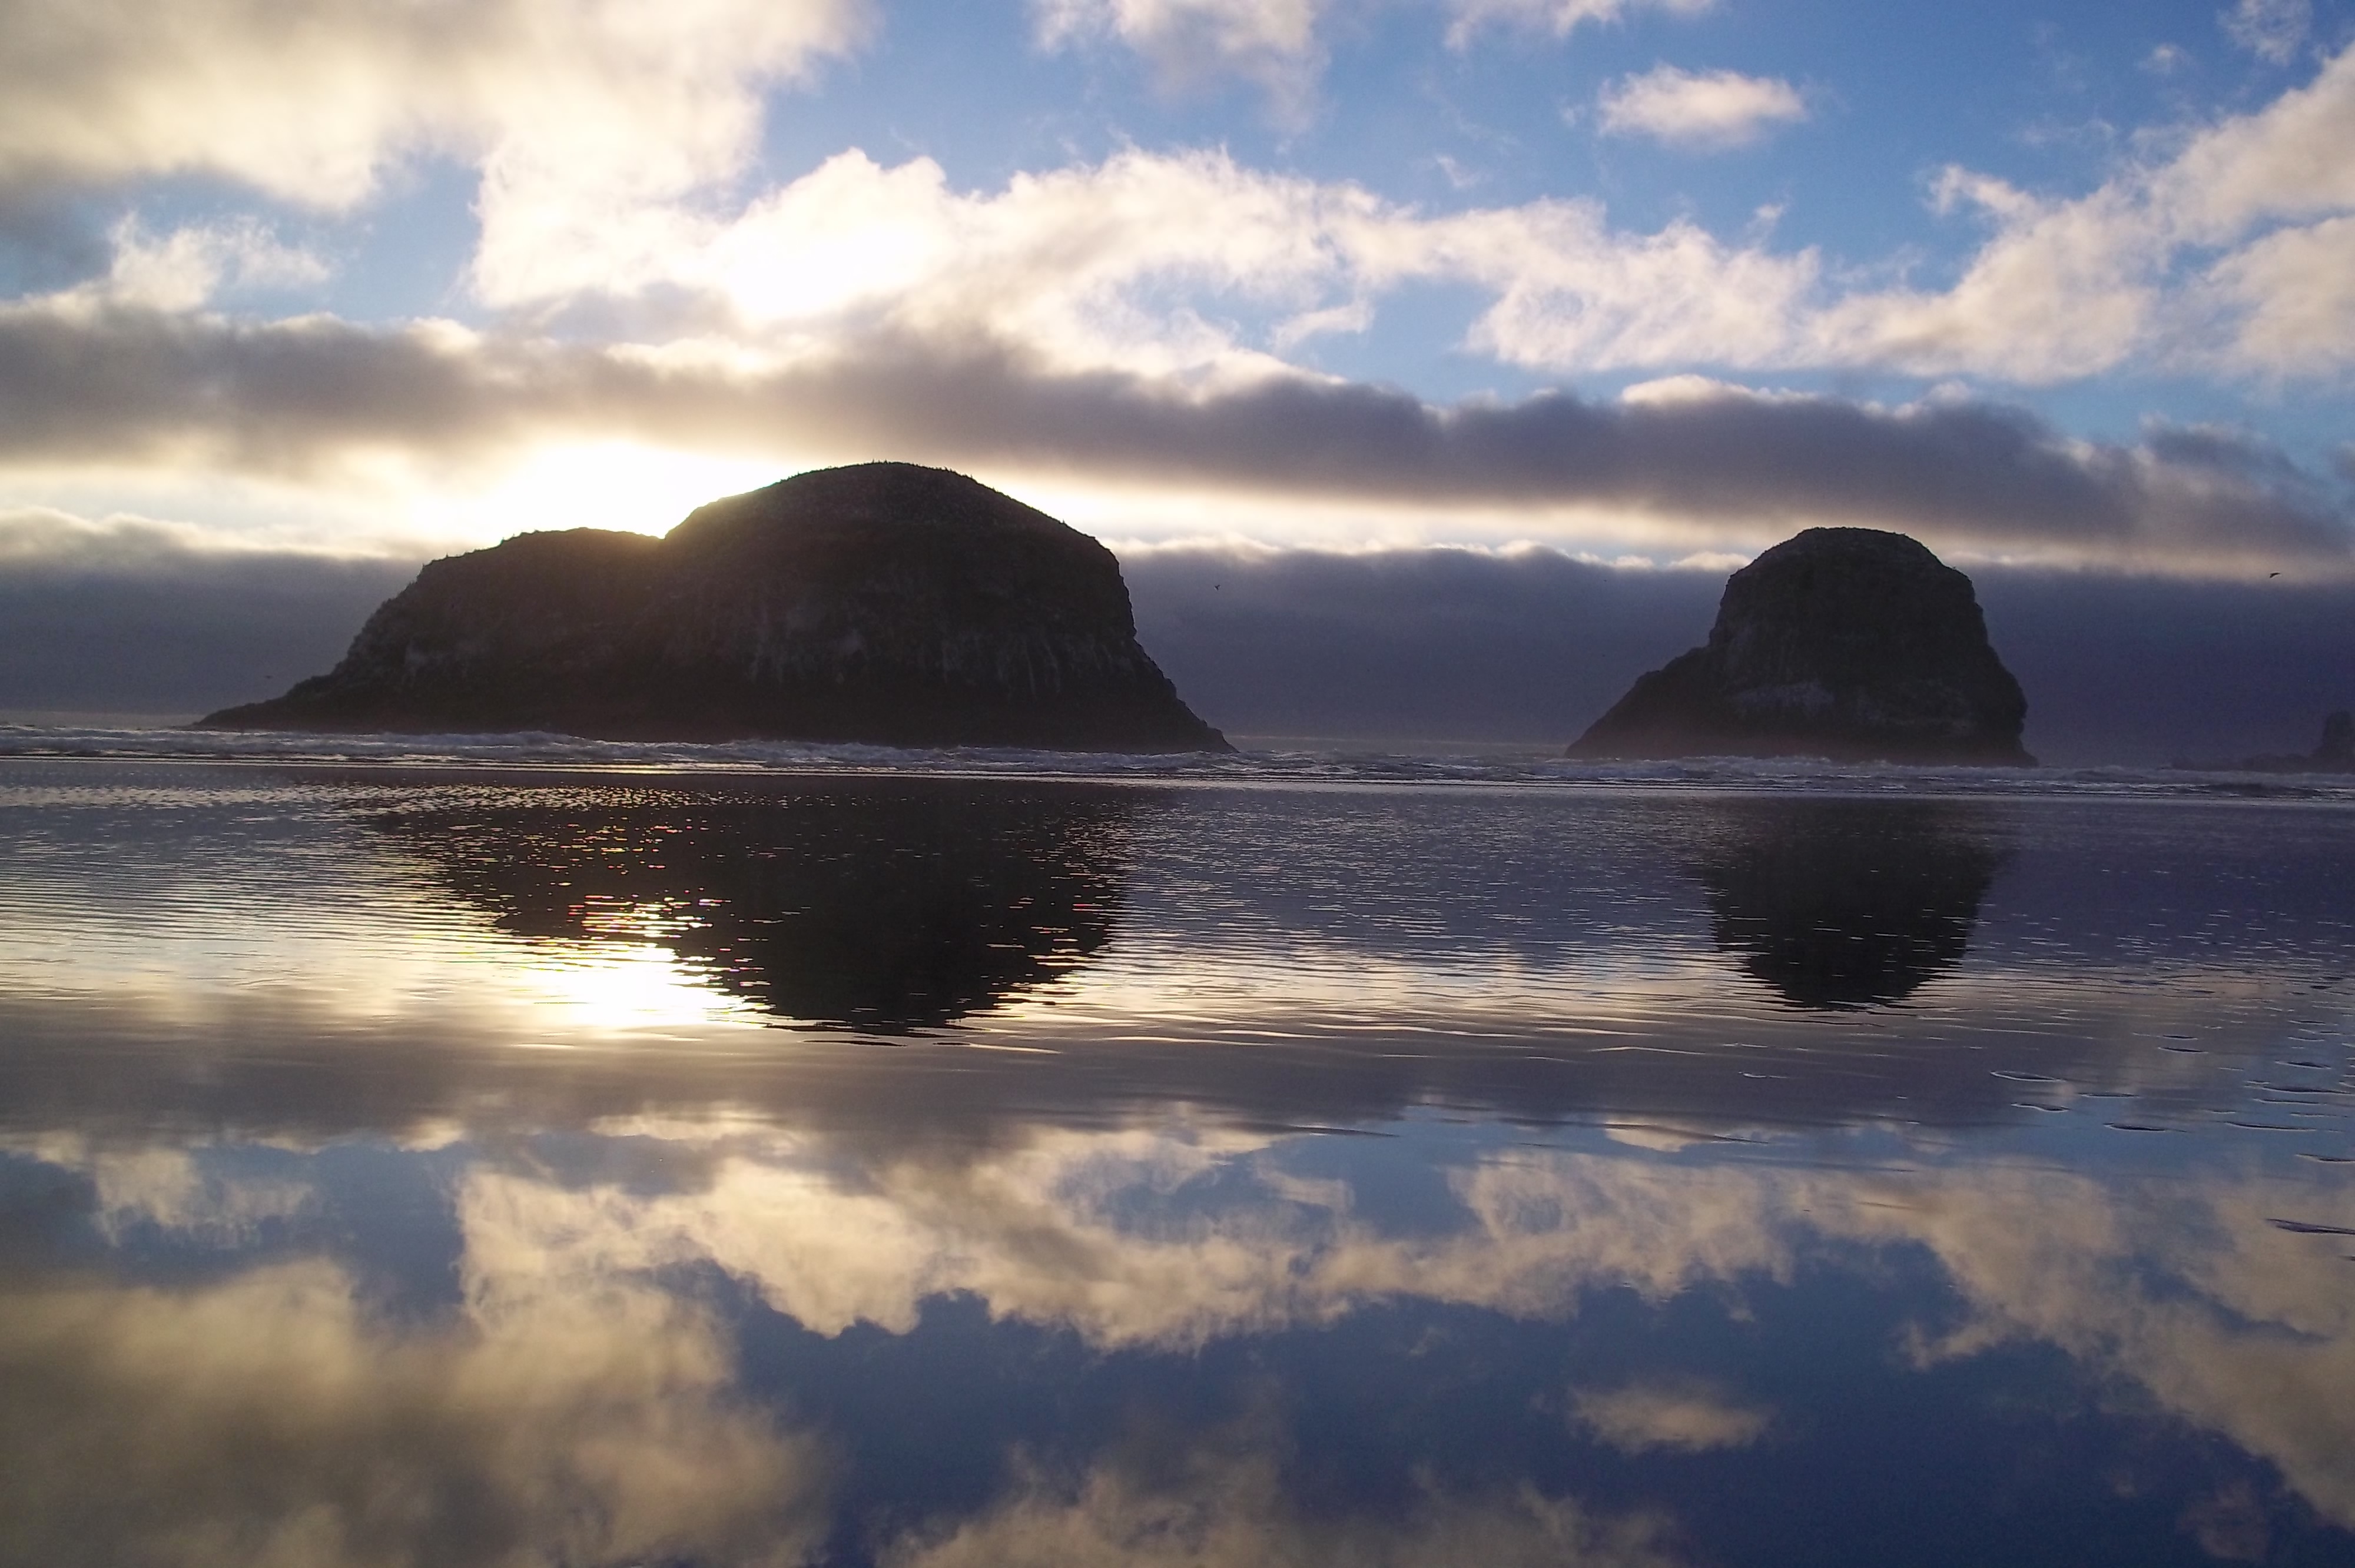
beach, sea, coast, water, rock, ocean, horizon, mountain, cloud, sky, sunrise, sunset, sunlight, morning, shore, wave, lake, dawn, dusk, evening, reflection, bay, body of water, loch, cape, meteorological phenomenon, atmospheric phenomenon, wind wave